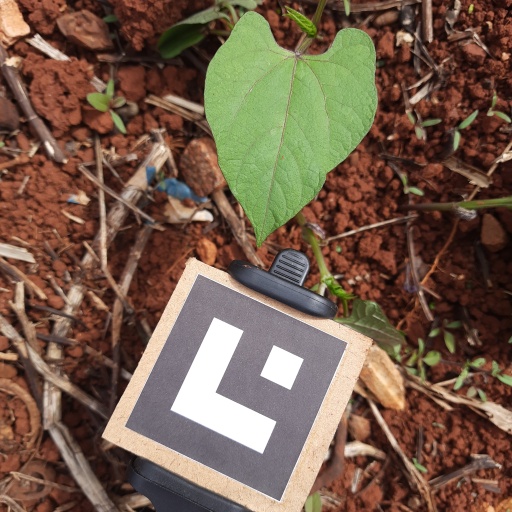
Observations: flat surface, no eating holes, under sunlight